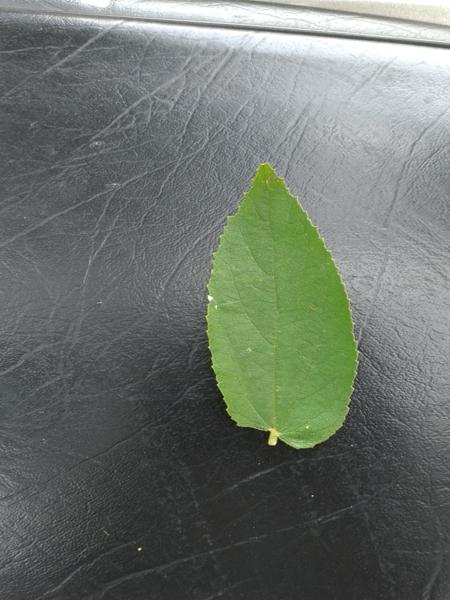
Plant: Gasagase